Sullivan Amory Meredith

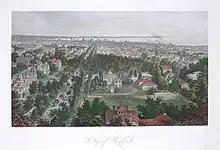
City of Buffalo, 1872

The sudden and unexpected death of General Sullivan A. Meredith occurred in Buffalo, New York, in the evening of Saturday, December 26, 1874. For about a week or ten days he had complained of a pain or troublesome feeling in the region chest, accompanied by some difficulty of respiration, but no apprehension of a serious result was felt, and he was not disabled from attending to business. On Saturday morning, after calling upon his physician, the General proceeded to his own office, where he remained as usual until about 2:30 pm, at which time, his wife coming for him with the family carriage, he returned to his residence, 167 10th Street. After partaking of dinner, about 5 pm, he went to pay a visit to one of his neighbors or friends, who was indisposed or sick. Going home again at 6:30 pm, he took up the evening paper and read for half an hour, when he laid the paper aside, complaining of a return of the pain from which he had previously suffered. He walked out on the verandah for a few moments, and returning seated himself upon a sofa in the library, where, by the bathing of his feet in hot water and the application of mustard paste, some relief was given. In the mean time his wife had sent for the family physician, Dr. Kenyon, who, however was not found. After remaining upon the sofa for a short time he suddenly placed his hand upon his breast, in the region of his heart, and said to his wife, "Here's a new sensation!" His head immediately drooped, his eyes assumed a set expression, and he breathed his last, without the utterance of another word, at about 7:45 pm. He left a wife and four children, two sons and two daughters, the eldest nine years of age. Until recently be had been a vestryman of St. Luke's Episcopal church.